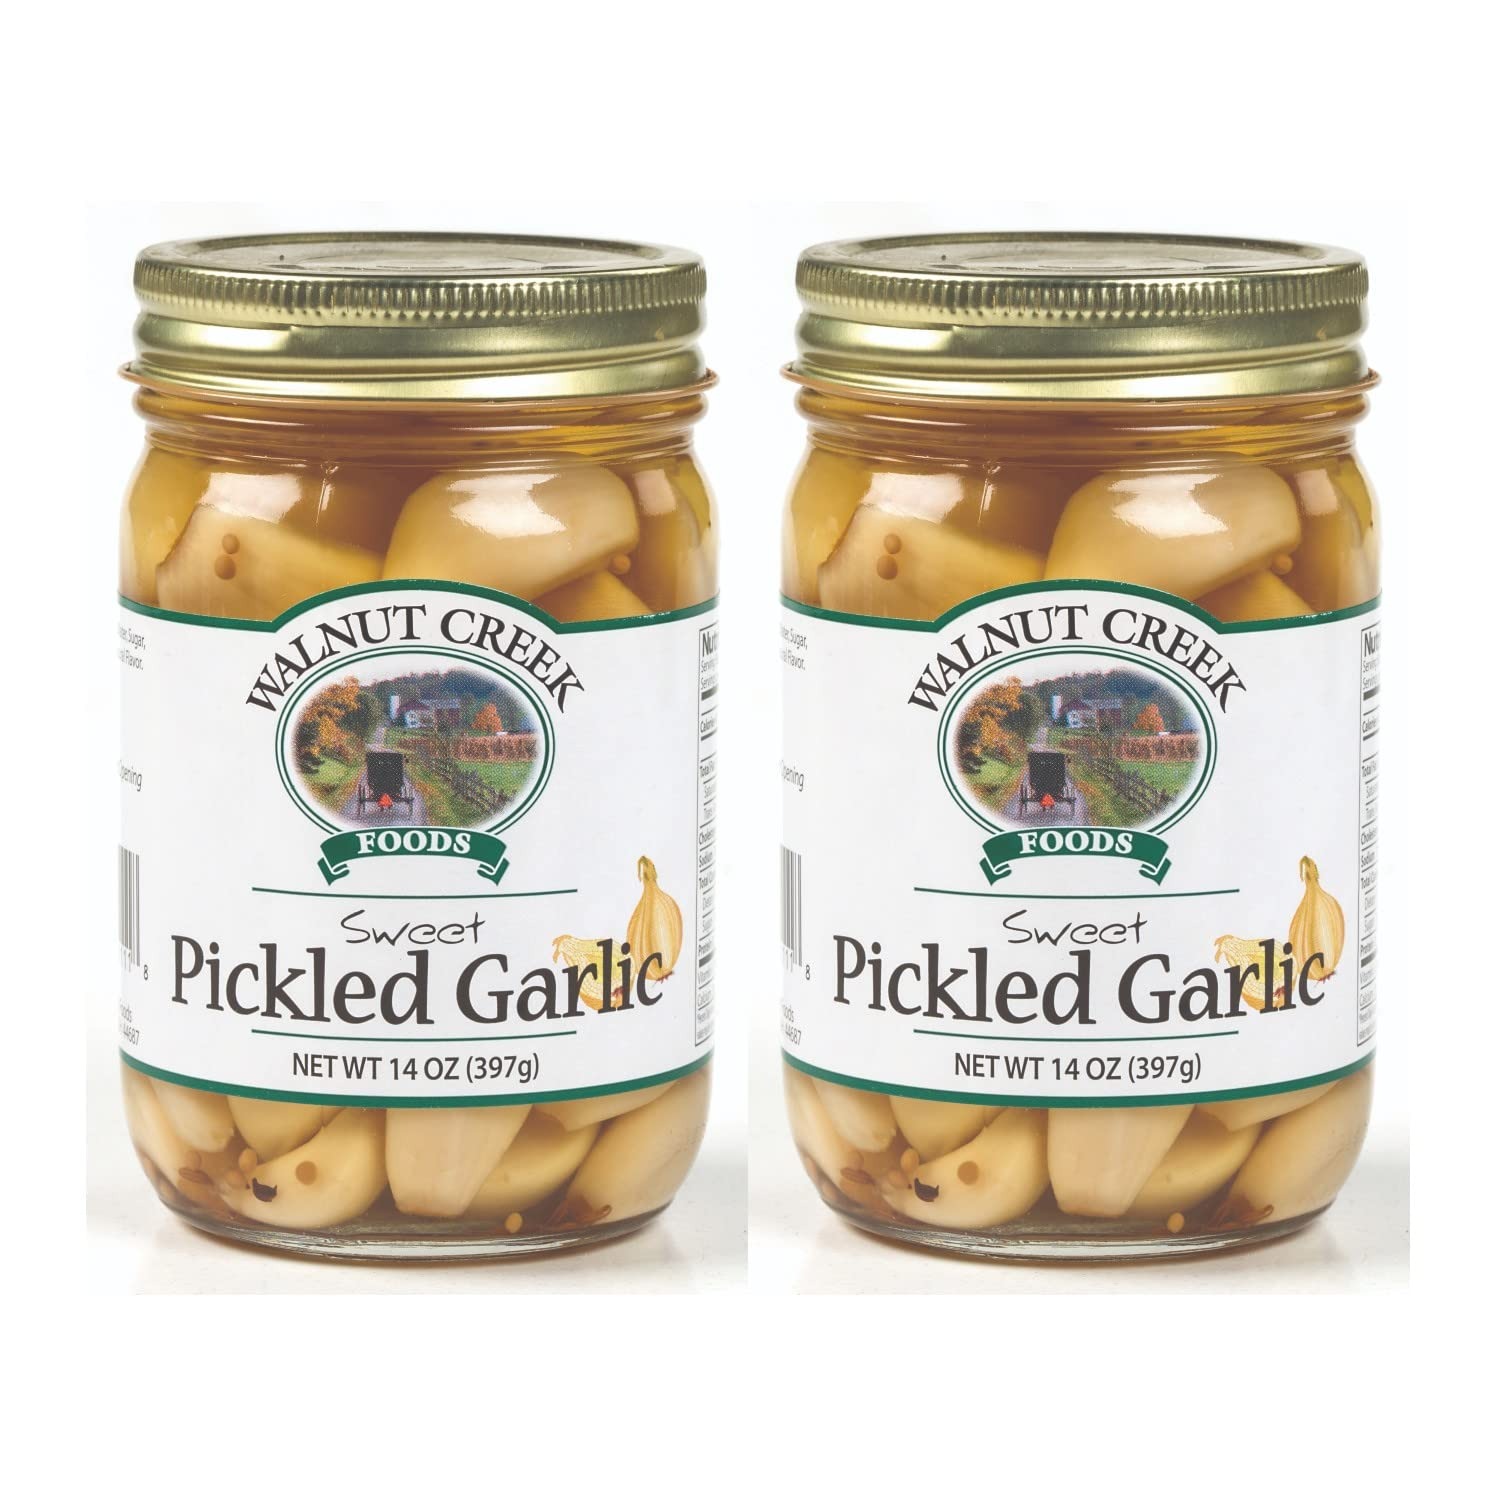
Item Name: Pickled Garlic, Sweet, 2-14 Ounce Jars
Value: 28.0
Unit: Ounce

Price: 29.94